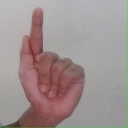
अक्षर: ळ